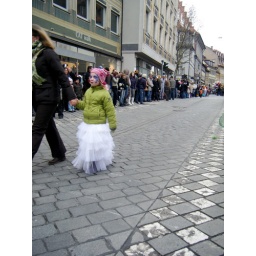
I liked this girl with her green jacket over her princess dress.